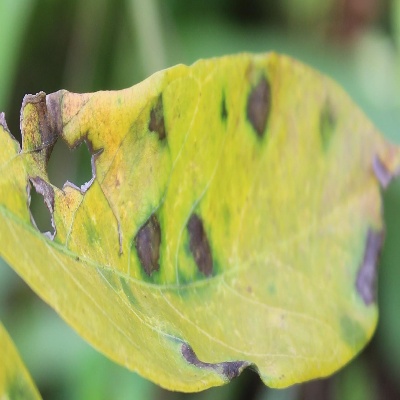
Crop: Cassava
Condition: bacterial blight